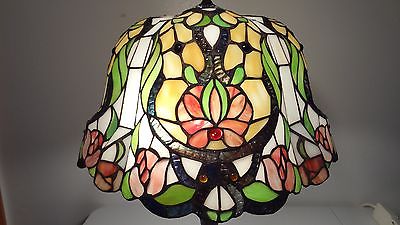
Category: lamp